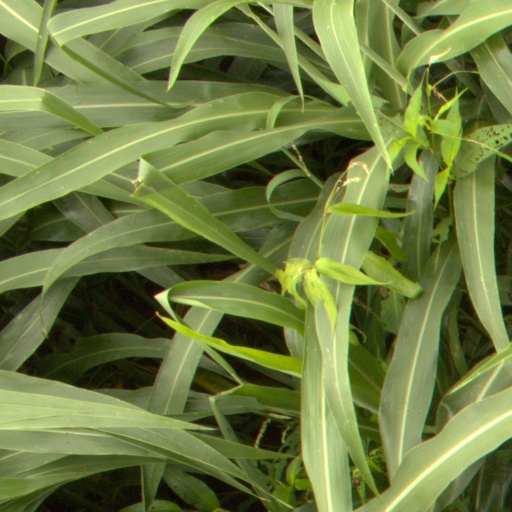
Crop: sorghum